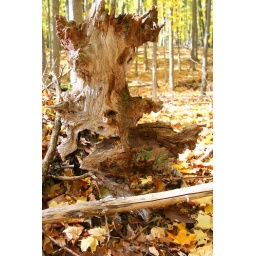
face in a tree stump